Freiburg Castle

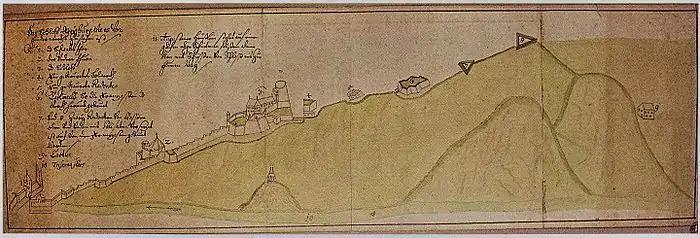
Historic illustration of the castle hill, a spur of the Roßkopf

It stood on the Schlossberg (castle hill) above the city of Freiburg in Baden-Württemberg. The location was at 376.3 m (1,235 ft) above sea level around an elevation which today is called Ludwigshöhe. Beneath the Ludwigshöhe Roman stone mosaics were found in 1819. The remains